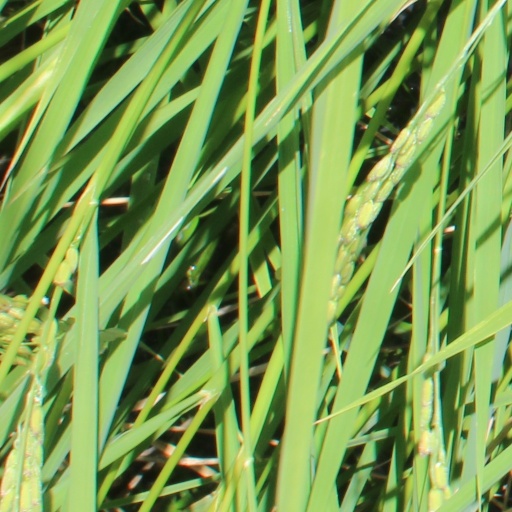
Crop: rice